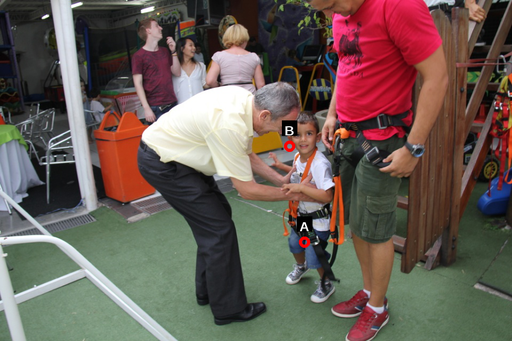
Question: Two points are circled on the image, labeled by A and B beside each circle. Which point is closer to the camera?
Select from the following choices.
(A) A is closer
(B) B is closer
Answer: A